Ernst Frederik Walterstorff

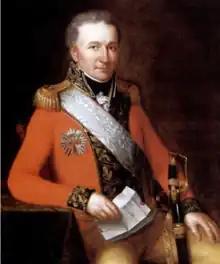
Ernst Frederik von Walterstorff

Walterstorff was on several occasions charged with diplomatic missions. These activities intensified during the war years after the turn of the century. He was for instance entrusted with representing Denmark in the negotiations with Lord Nelson for a possible ceasefire. In late 1801 he was also sent back to the Danish West Indies as chief-in-command in connection with the return of the islands after the British occupation. In 1803, he returned to Copenhagen and resumed his administrative obligations. In 1807, during the Battle of Copenhagen, despite lacking advanced military training, he acted as head of the . He was also charged with representing Denmark in the negotiations for a Danish capitulation. Later the same year, he was court-martialed for his conduct. In November 1808, he was found partially guilty. In 1809, he was dismissed from all his administrative posts.